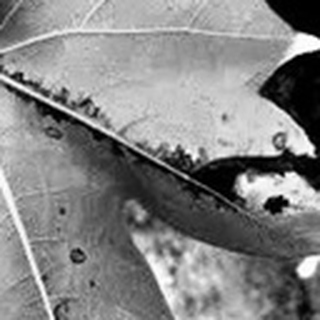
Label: cotton_bacterial_blight